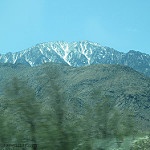
Label: mountain